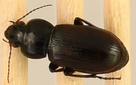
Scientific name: Amara alpina
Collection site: Niwot Ridge NEON (NIWO), plot NIWO_006